Nikita Balieff

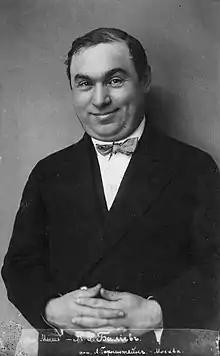
Nikita Balieff by Sergis Alberts, 1909

Nikita Fyodorovich Balieff (c. 1873 – September 3, 1936, born Mkrtich Balyan) was a Russian Armenian vaudevillian, stage performer, writer, impresario, and director. He is best known as the creator and master of ceremonies of "La Chauve-Souris" theater group.